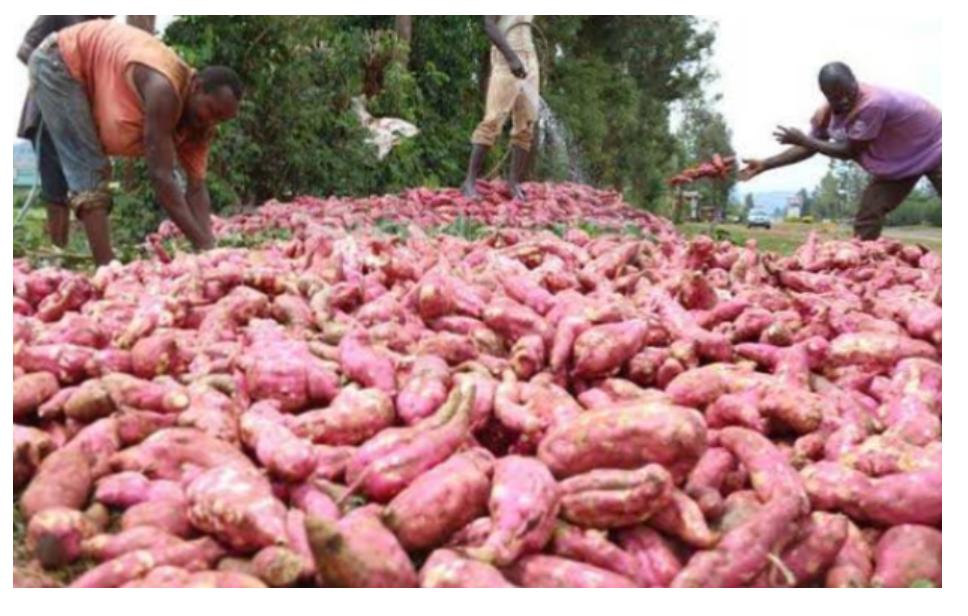
Kundi la wakulima limekusanyika kuchambua zao aina ya viazi vitamu vyenye rangi nyekundu, baada ya kuvuna wanajiandaa kuvipeleka sokoni kuuza zao hili la biashara lenye thamani kubwa na kuongeza kipato chao.